Hugh McCulloch House

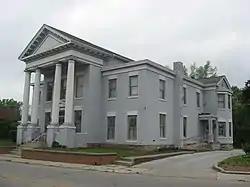
Hugh McCulloch House, May 2012

Hugh McCulloch House is a historic home located at Fort Wayne, Indiana. It was built in 1843, and is a two-story, three bay by four bay, Greek Revival style painted brick building. It features a projecting front portico supported by four Doric order columns. An Italianate style addition was erected in 1862. It was built by U.S. statesman and United States Secretary of the Treasury Hugh McCulloch (1808-1895), and remained in the family until 1887. The house was purchased in 1892 by the Fort Wayne College of Medicine, who expanded and remodeled the house. It was sold in 1906 to the Turnverein Verewoerts, or Turners, who owned the building until 1966.